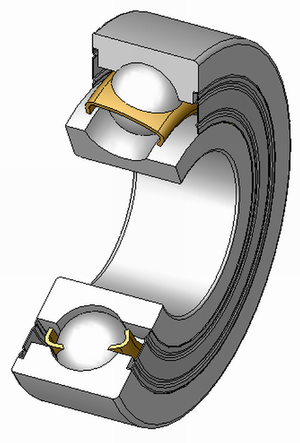
En mécanique, un roulement est un dispositif destiné à guider un assemblage en rotation, c'est-à-dire à permettre à une pièce de tourner par rapport à une autre selon un axe de rotation défini. Le roulement est donc un palier. Par rapport aux paliers lisses, le roulement permet d'avoir une très faible résistance au pivotement tout en supportant des efforts importants. Nous pouvons en trouver dans les machines à café, les skateboards, les trottinettes, les voitures...